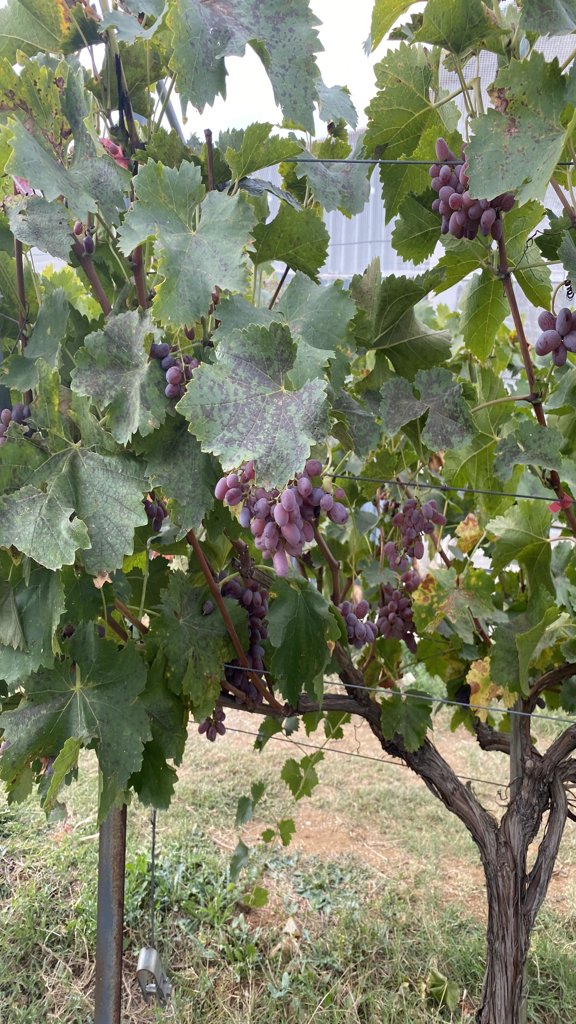
Berries visible: 197
Grape clusters: 11